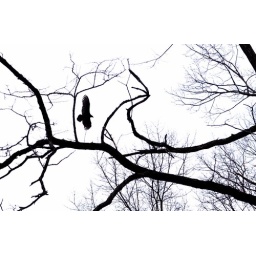
Turkey buzzards were flying all over the backyard today. So not the right lens for bird catching.